History of Mexico City

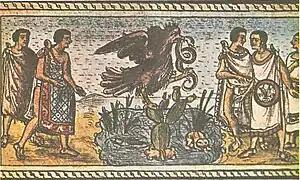
Foundation of Pre-Columbian Mexico-Tenochtitlan. Codex Durán, 1579.

The Aztecs were one of the last of the Nahuatl-speaking peoples who migrated to this part of the Valley of Mexico after the fall of the Toltec Empire. Existing inhabitants resisted their presence, but the Aztecs established a city on a small island on the western side of Lake Texcoco. The Aztecs themselves had a story about how their city was founded after their principal god, Huitzilopochtli, led them to the island. According to the story, the god indicated their new home with a sign, an eagle perched on a nopal cactus with a snake in its beak. This image appears in Codex Mendoza, one early post-conquest manuscript of many Aztec codices or pictorial texts, and since Mexico's independence from Spain in 1821, the image is in the center of the Mexican flag. Between 1325 and 1521, Tenochtitlan grew in size and strength, eventually dominating the other city-states or altepetl around Lake Texcoco and in the Valley of Mexico. When the Spaniards arrived, the Aztec Empire reached much of Mesoamerica, touching both the Gulf of Mexico to the east and the Pacific Ocean to the west.